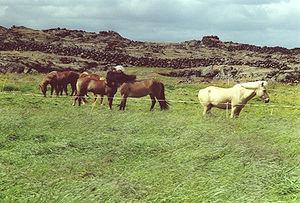
La saga de Hrafnkell ou Saga de Hrafnkell Godi-de-Freyr est une des plus célèbres sagas islandaises. Probablement écrite à la fin du XIIIᵉ siècle, elle fait partie de la catégorie appelée Sagas des Islandais, qui racontent les faits marquants des premiers colonisateurs de l'Islande et de leurs descendants au Xᵉ siècle. Par son style et sa construction elle est un des chefs-d'œuvre du genre, et elle a joué un rôle central dans les études et les débats sur l’origine des sagas islandaises.